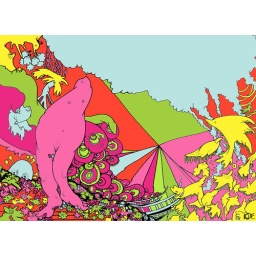
Venus in Wonderland with flowers and birds etc.